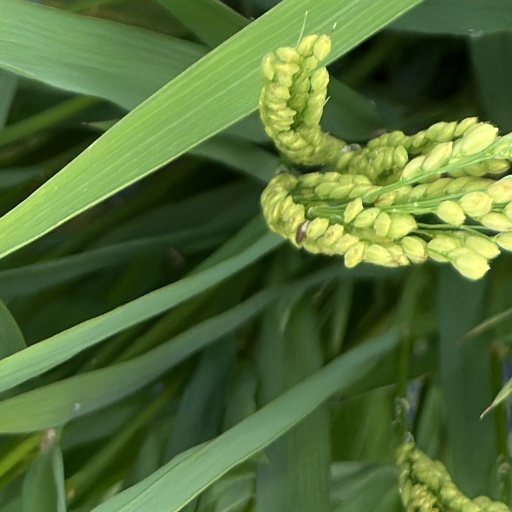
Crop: rice